G M Institute of Technology

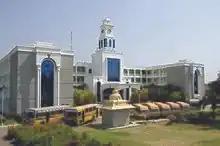
College front view

The college provides four years full time Bachelor of Engineering (B.E) degrees in the following streams: